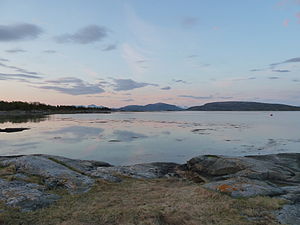
Kaldvågfjorden
Vårkveld. Utsikt fra Ness
Vårkveld. Utsikt fra Ness
Kaldvågfjorden er en fjordarm nord af Sagfjorden i Hamarøy i Nordland fylke i Norge.